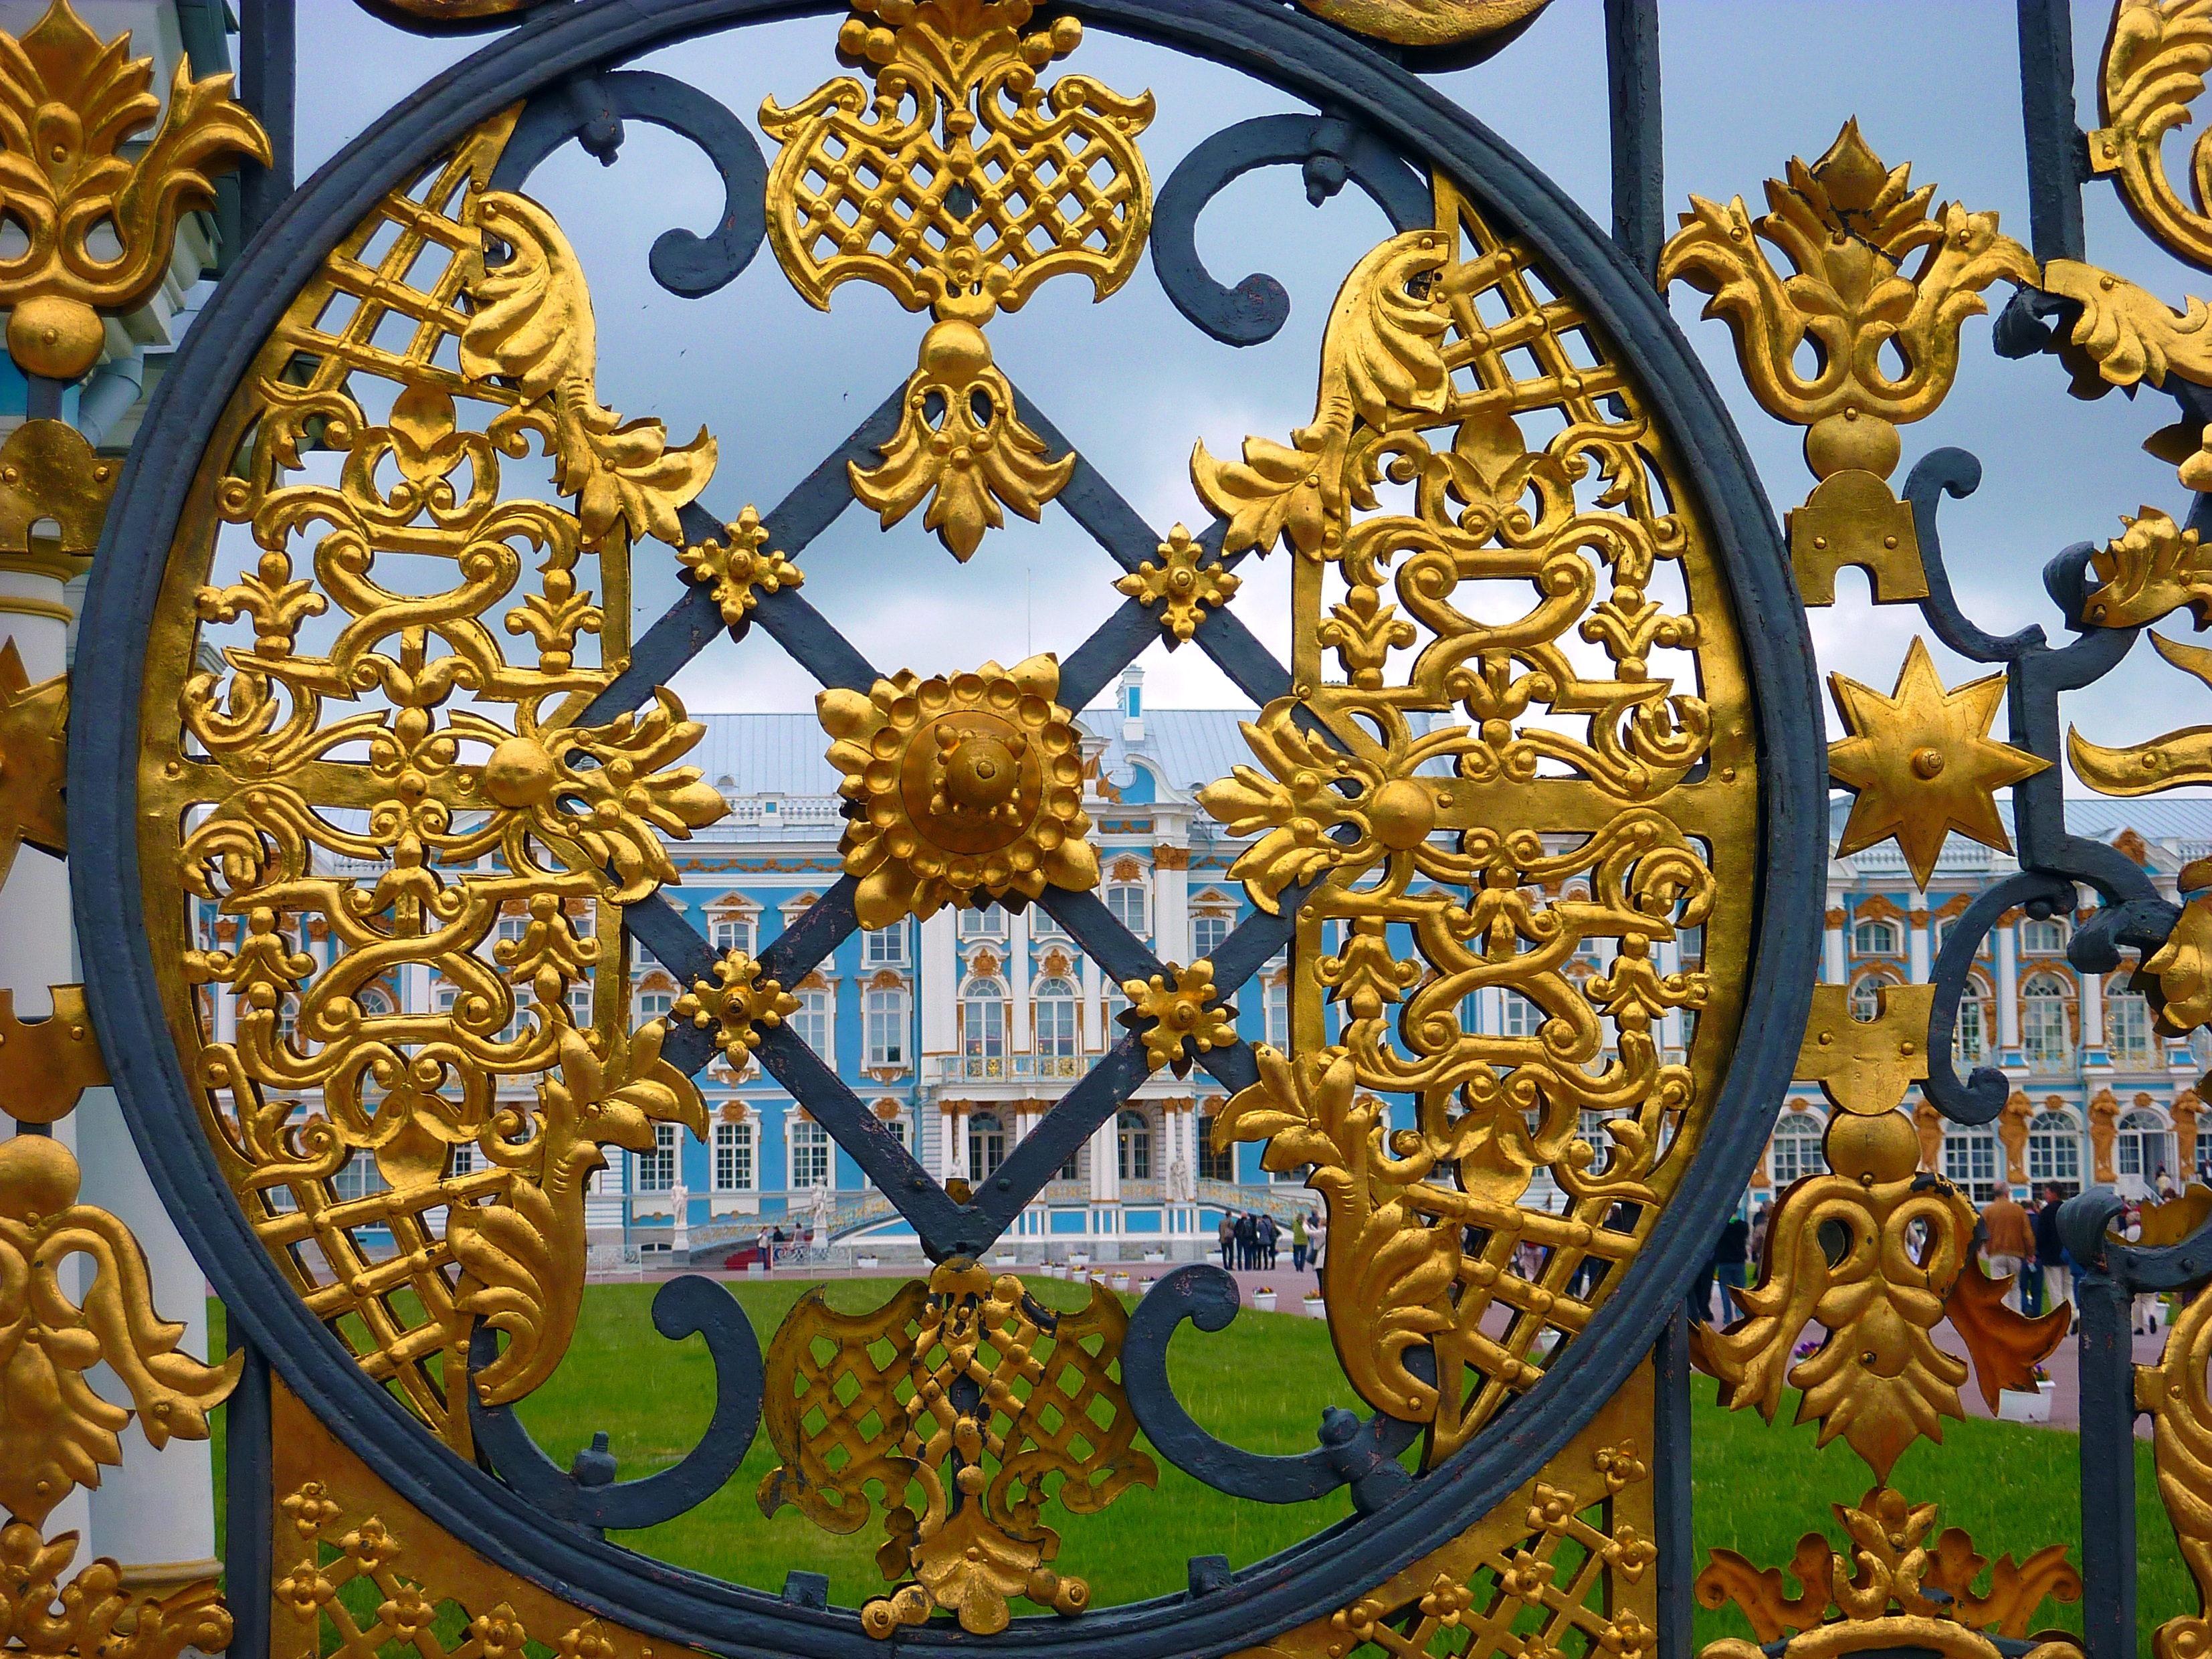
fence, window, glass, cathedral, gold, symmetry, detail, russia, gilded, splendor, st petersburg, catherine's palace